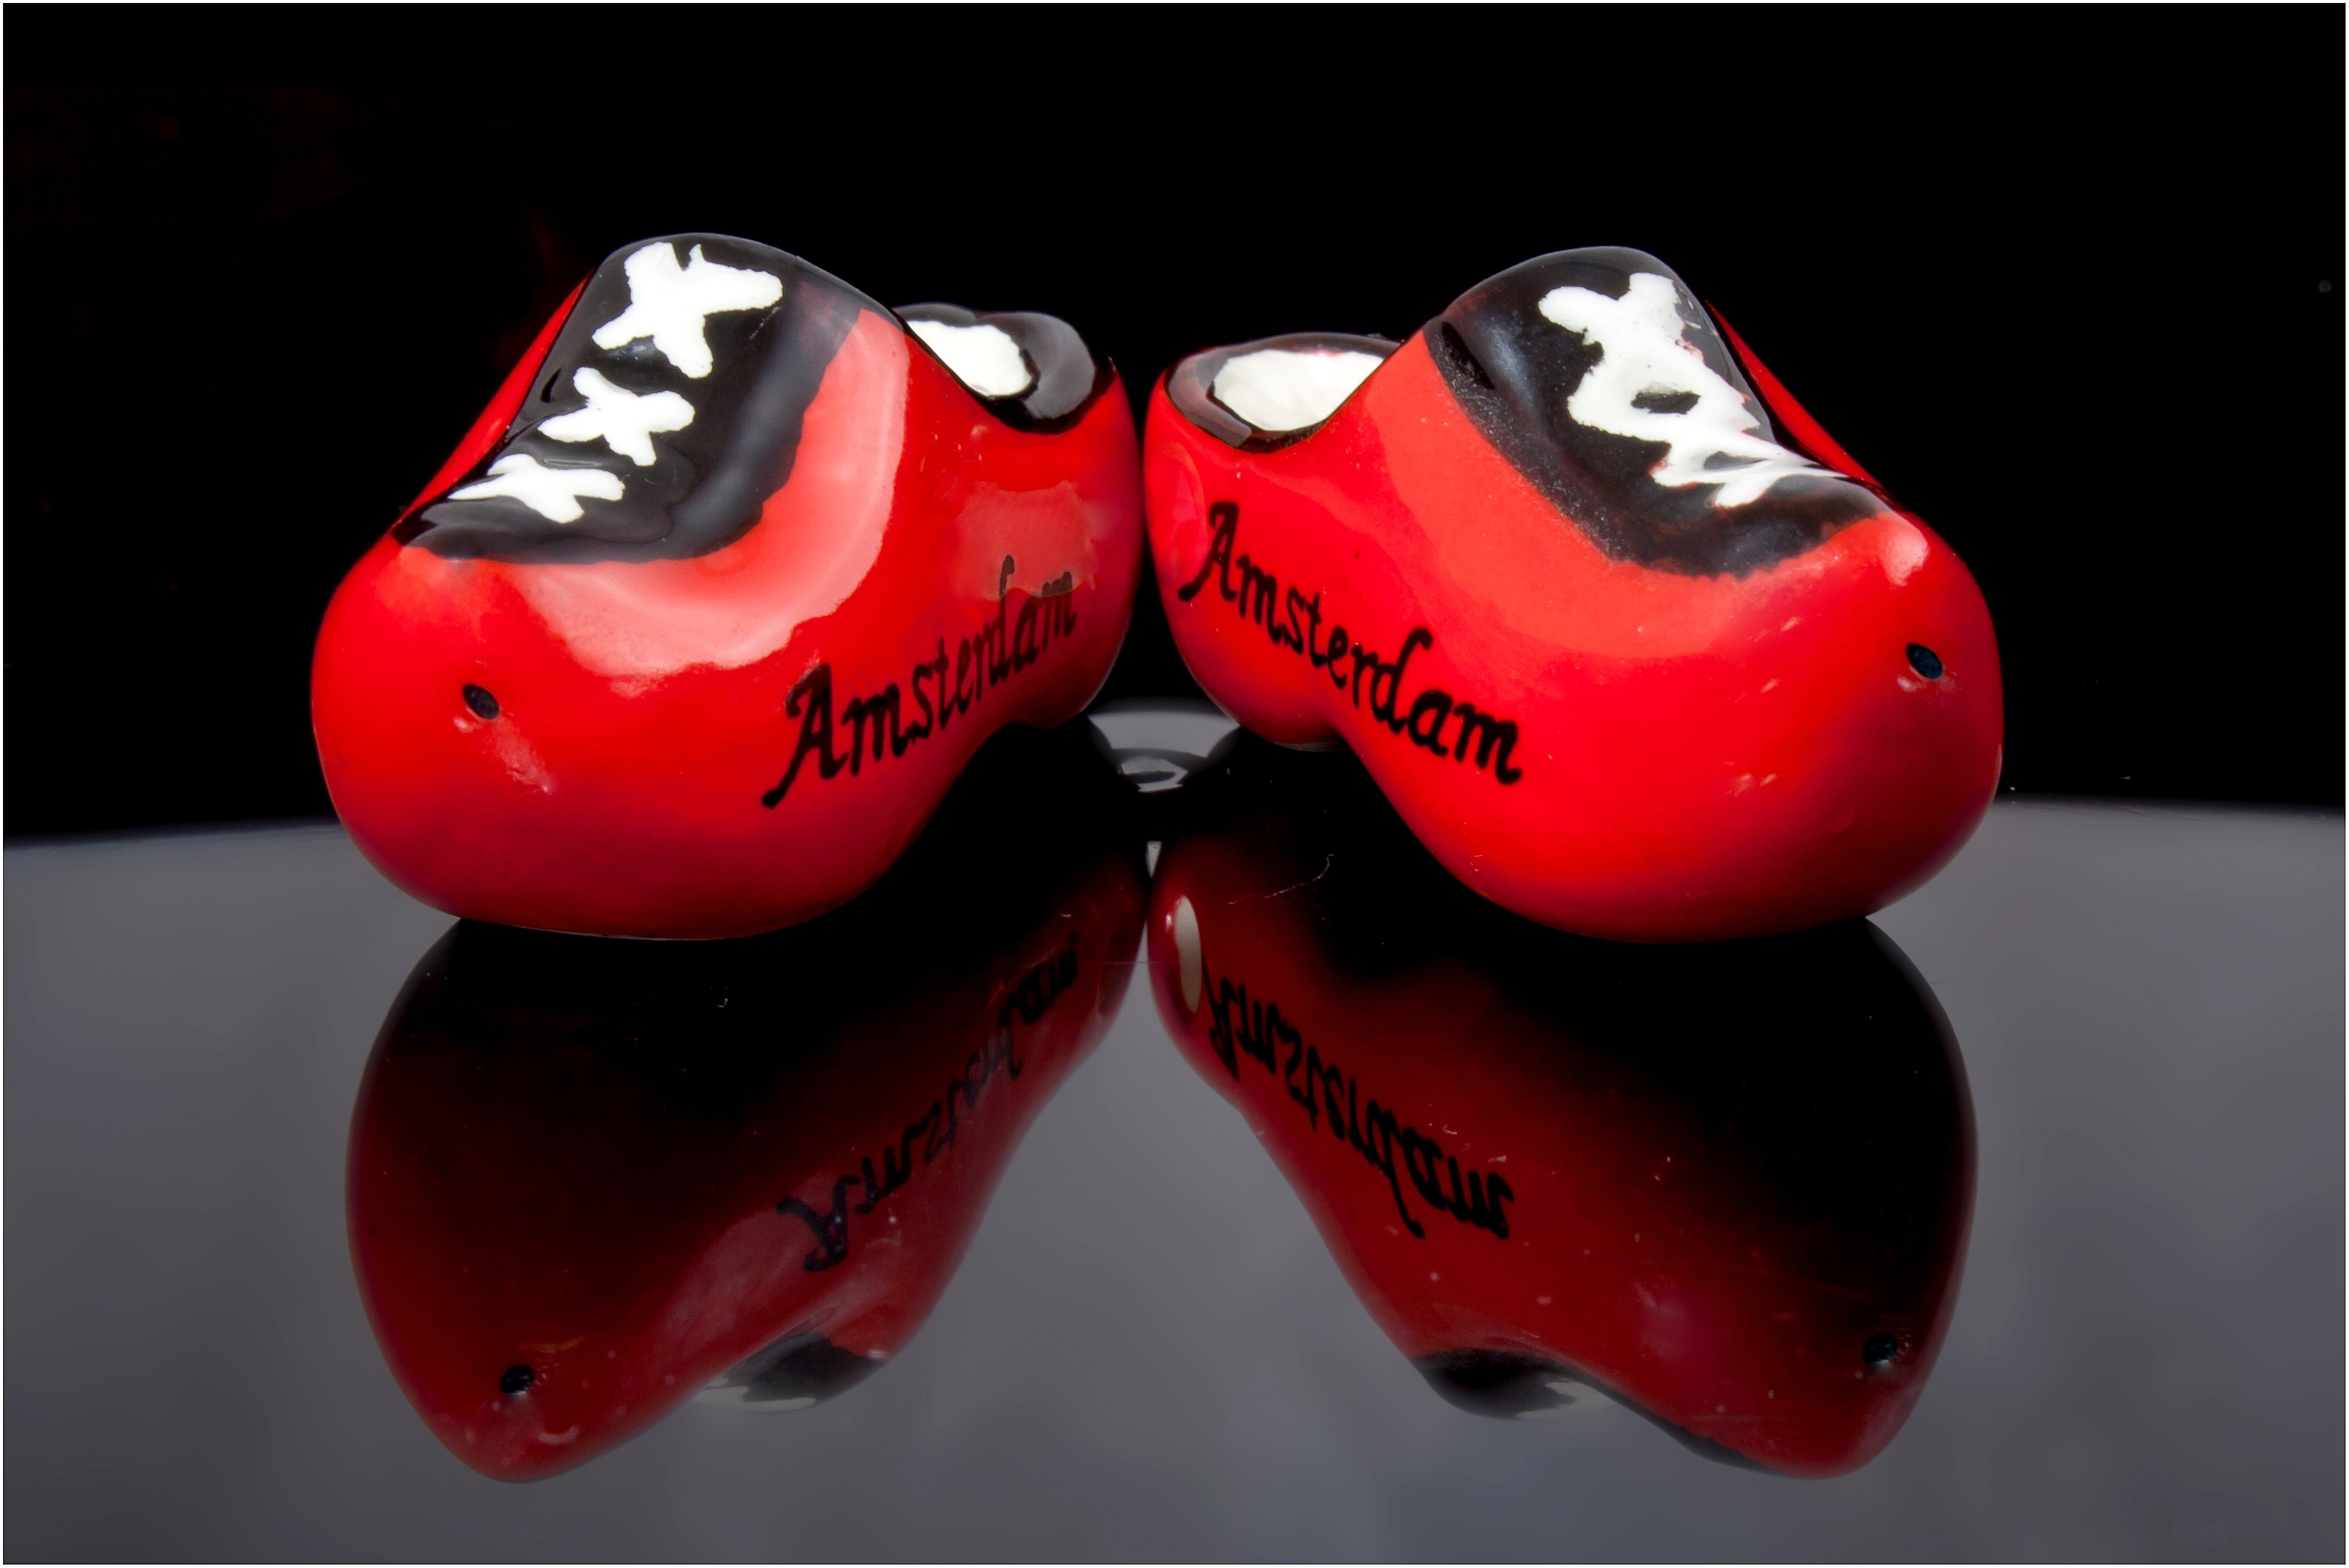
city, red, toy, sports equipment, miniature, human body, boxing, holland, amsterdam, netherlands, tabletop, ball, organ, mirroring, canals, wooden shoe, lump